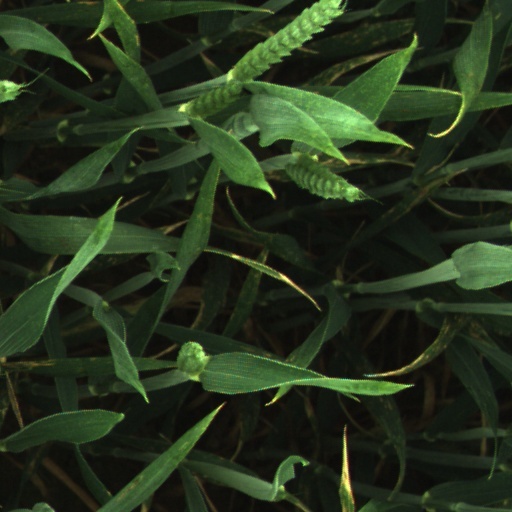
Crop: wheat